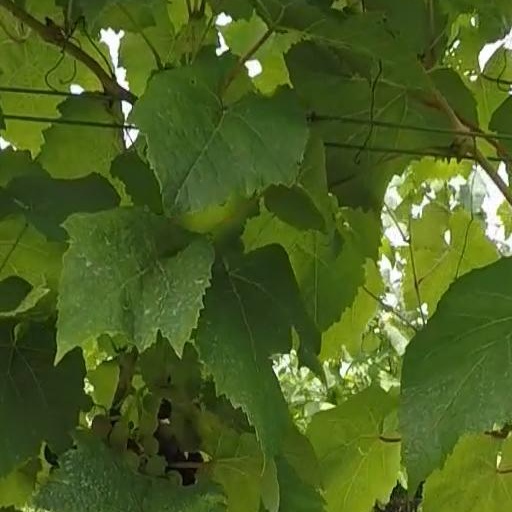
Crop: grape